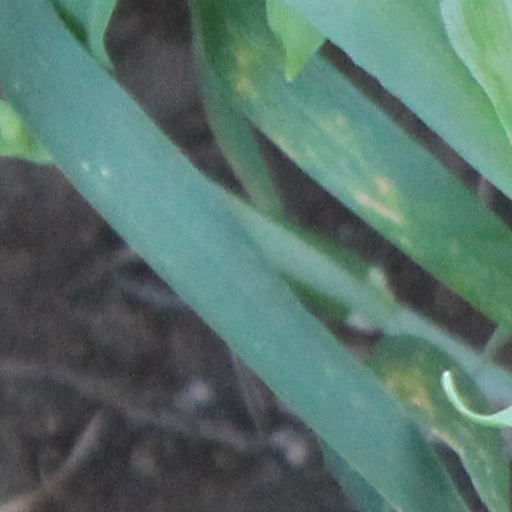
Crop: wheat